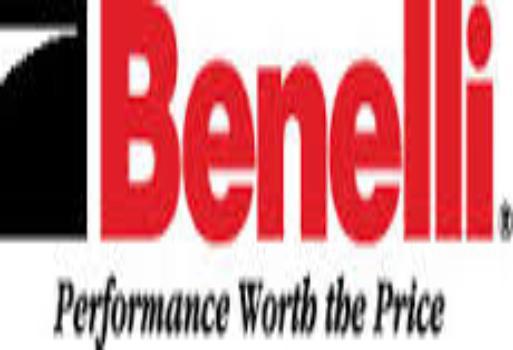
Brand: Benelli
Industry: Transportation